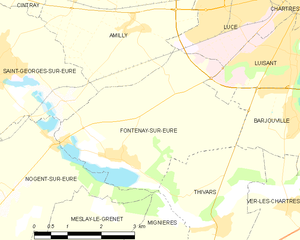
Carte de Fontenay-sur-Eure et des communes limitrophes.
Fontenay-sur-Eure est une commune française située dans le département d'Eure-et-Loir en région Centre-Val de Loire.